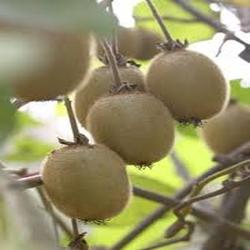
Label: Kiwi